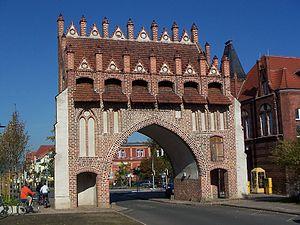
Malchin est une petite ville d'Allemagne du nord-est appartenant au Mecklembourg-Poméranie-Occidentale. Elle fait partie de l'arrondissement du Plateau des lacs mecklembourgeois.